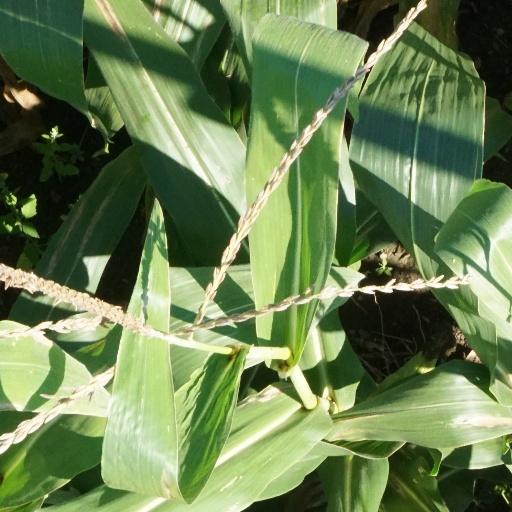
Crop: maize; corn